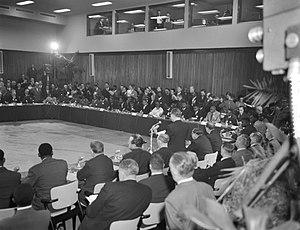
Du 20 janvier au 20 février : table ronde belgo-congolaise.